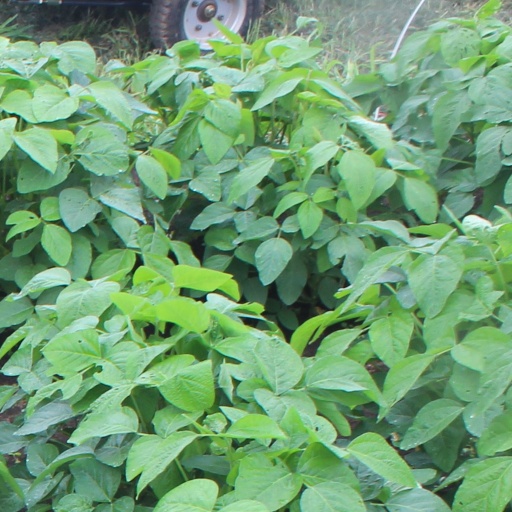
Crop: soybean